La Crèche

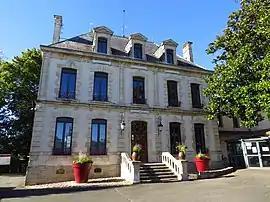
Town hall of La Crèche

La Crèche is a commune in the Deux-Sèvres department in the Nouvelle-Aquitaine region in western France.